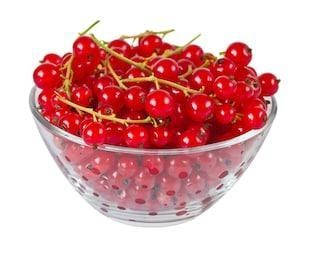
Label: redcurrant